The End Is the Beginning

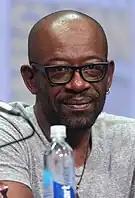
Lennie James received praise from critics for his performance as Morgan Jones.

Matt Fowler of IGN gave "The End is the Beginning" a 8/10 rating, stating; ""Fear the Walking Dead" may have only showed us the fate of one of its characters, but the episode, considering how hard it is to give Morgan something new to do, was pretty strong." David S.E. Zapanta of "Den of Geek!" gave it a rating of 4/5, writing: "By episode’s end, Morgan finally embraces his rebirth, declaring over the radio to Virginia, Morgan Jones is dead. And you are dealing with someone else now.' As to whether he deserves this second chance remains to be seen." Alex Zalben of "Decider" praised Morgan's character development and James' performance.